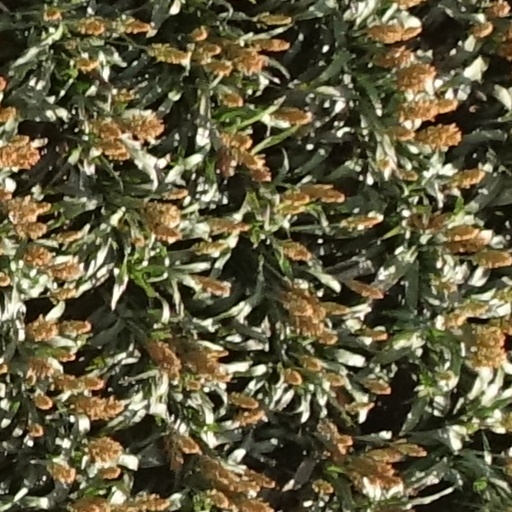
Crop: sorghum